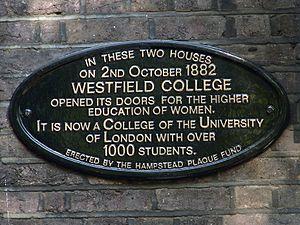
Westfield College est un collège pour femmes fondé en 1882 à Londres, devenu mixte en 1964. Il fusionne en 1989 avec le Queen Mary College, sous le nom de « Queen Mary and Westfield College », comme collège constituant de l'université de Londres. Le Queen Mary and Westfield College est intégré dans la Queen Mary University of London en 2013.